Croatia during World War I

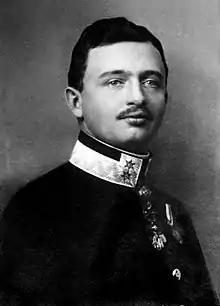
Emperor Charles I was the last ruler of the Austria-Hungary

Since 1913 parliamentary election, Croatian-Serbian coalition (HSK) had the majority in the Croatian Parliament. Its leader was Svetozar Pribičević who advocated the creation of a unified South Slavic state. HSK cooperated with the Hungarian government, against Austria, and did not make any public statements about the reorganization of the Empire. Some opposition parties gathered in a temporarily formed alliance, "Croatian Statehood Democratic Bloc", which was formed after part of moderate members of the Party of Rights excepted the Yugoslav idea. They all generally shared the idea of trialism or creation of the Croatian Kingdom which would have a high degree of autonomy within the Empire.